La Porte City Station

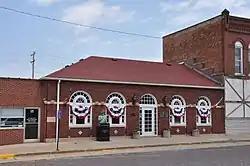

The La Porte City Station, also known as the La Porte City Hall, is a historic building located in La Porte City, Iowa, United States. It was built as a depot for the Waterloo, Cedar Falls & Northern Railroad, an interurban system. The system began in 1885 as the Waterloo Street Railway Co., and grew to include routes to Cedar Falls (1897), Denver, Iowa (1901), and Waverly (1906). In 1912 it was expanded to Cedar Rapids, and this building was constructed at that time. It is a single-story, brick, Georgian Revival structure. It served as a depot until 1928, when it was replaced by a new building that was more freight focused rather than passenger focused as this depot was. This building was acquired by La Porte City at that time for use as a city hall. The community's public library was organized in 1945, and it was located here as well. The building was listed on the National Register of Historic Places in 1979. The library has subsequently been moved to a different building on Main Street.